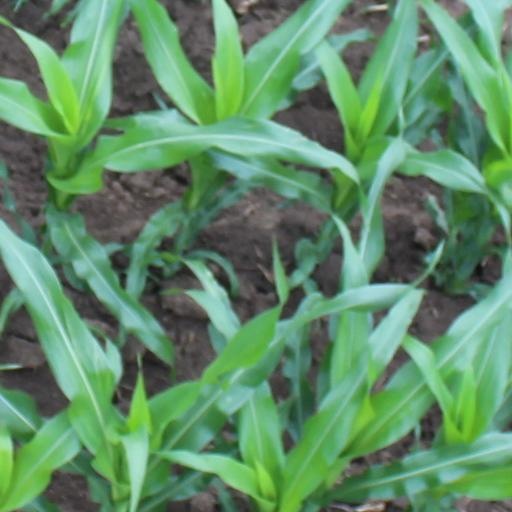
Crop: maize; corn